Bellville Velodrome

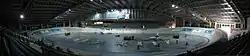
Techtonic Velodrome, as seen from the stands

The Techtonic Velodrome is a 250-meter, multi-purpose indoor velodrome located in Bellville, South Africa. The venue has served as Greater Cape Town's main concert venue and has now been replaced by the Cape Town Stadium. Its maximum capacity for cycling competition would range from 5,000 to 8,000.